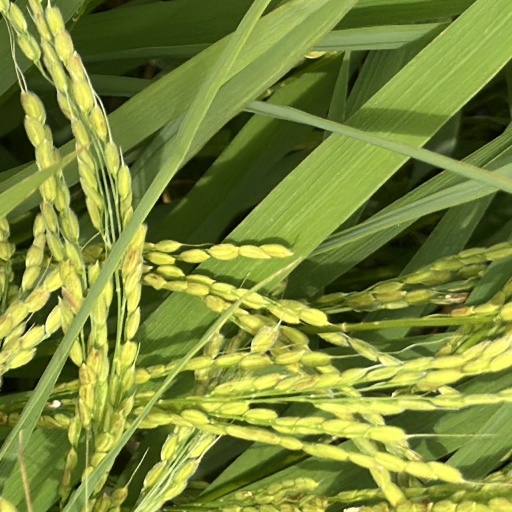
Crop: rice